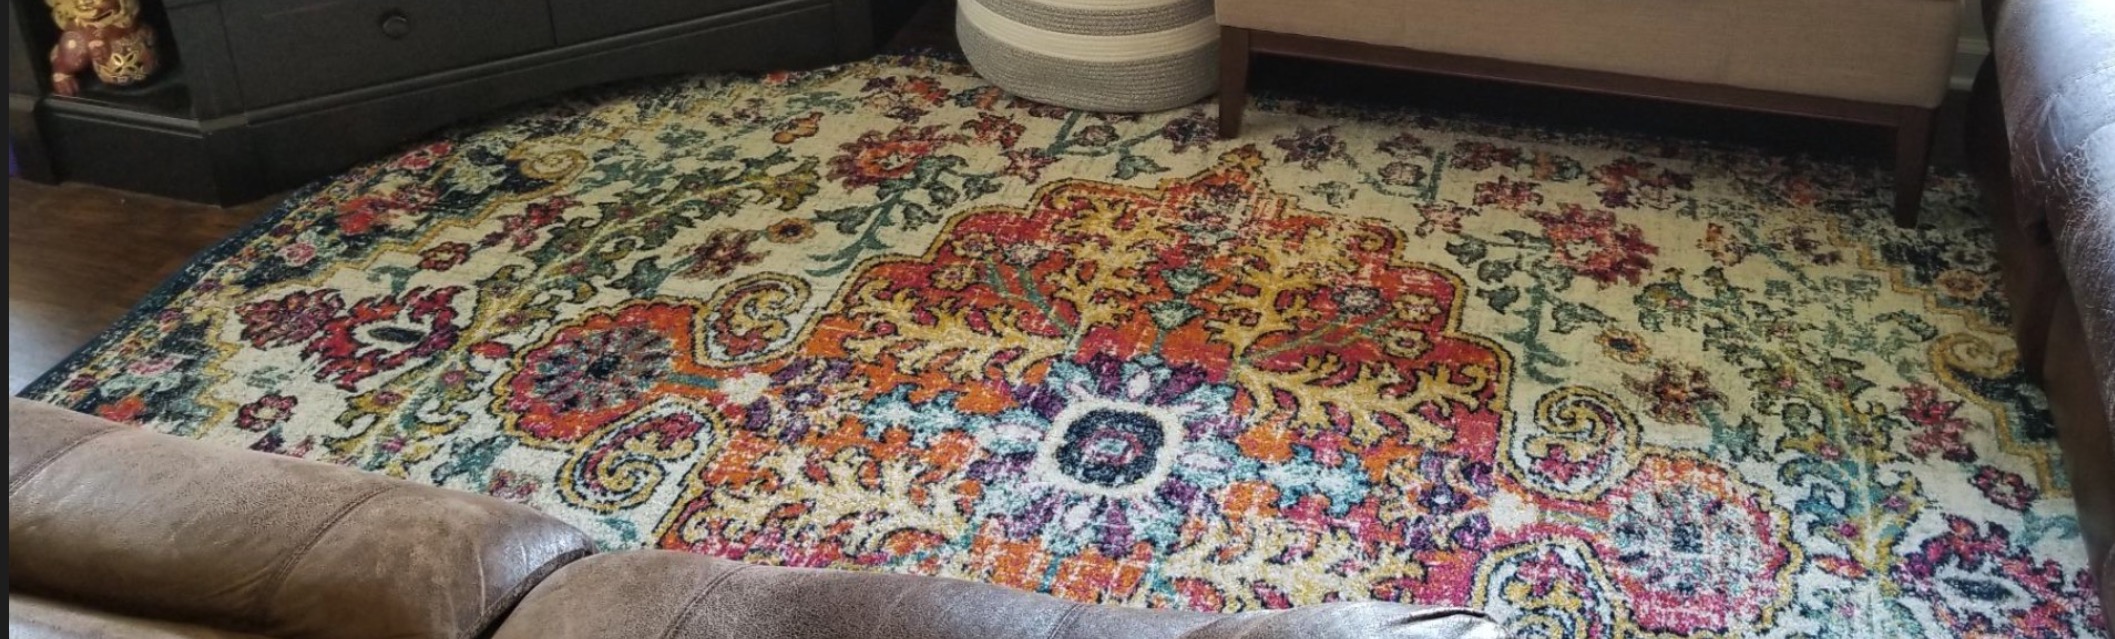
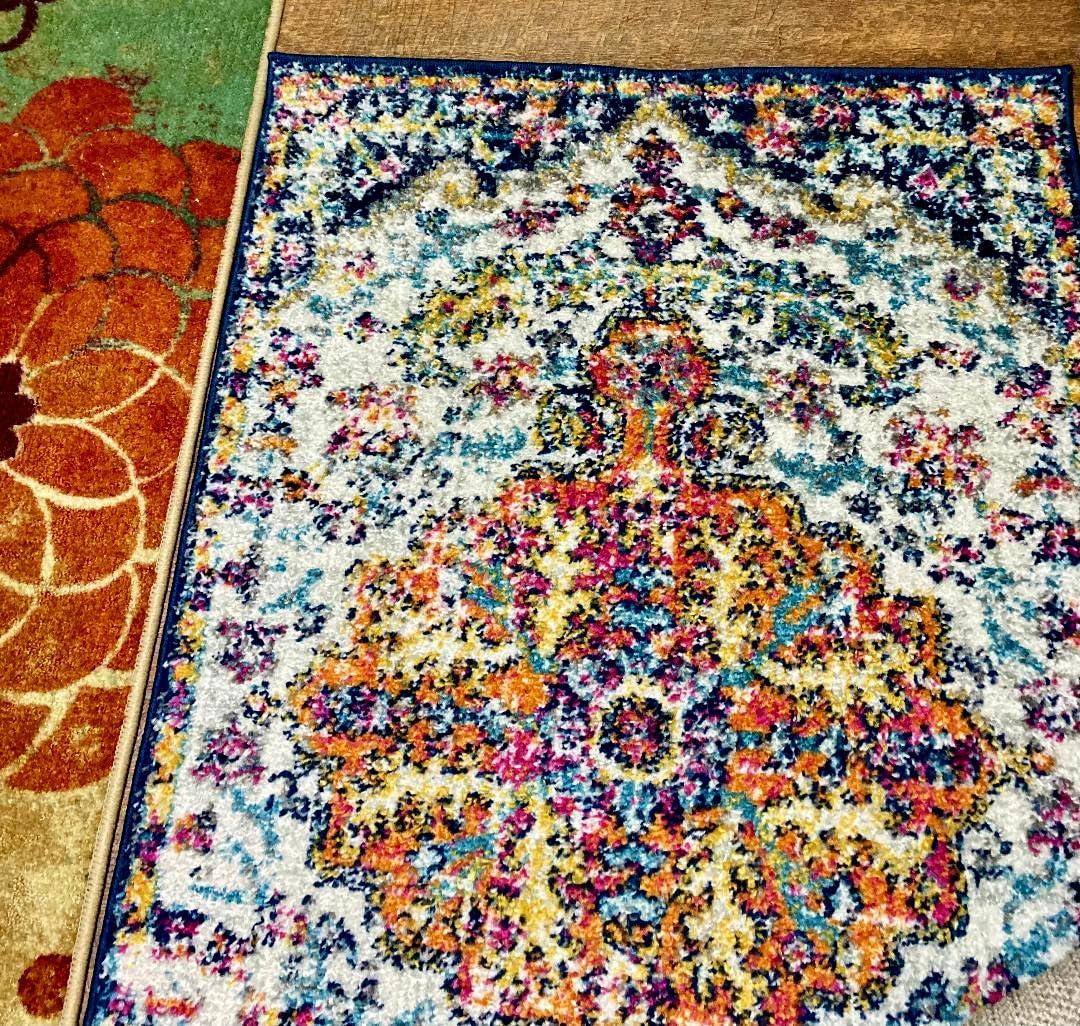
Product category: misc
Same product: yes